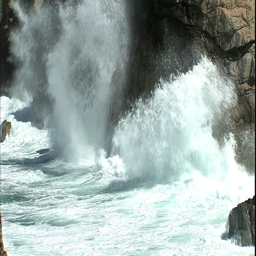
large waves crash on the cliffs near the coast